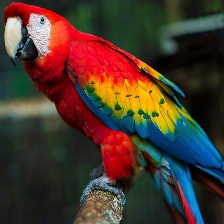
Species: SCARLET MACAW
Scientific name: ARA MACAO
ImageNet parent category: macaw